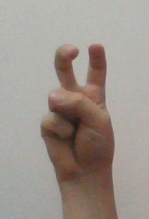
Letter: toot